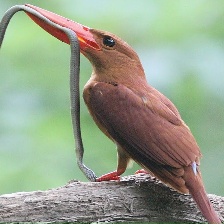
Species: RUDY KINGFISHER
Scientific name: HALCYON COROMANDA